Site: brandenburg
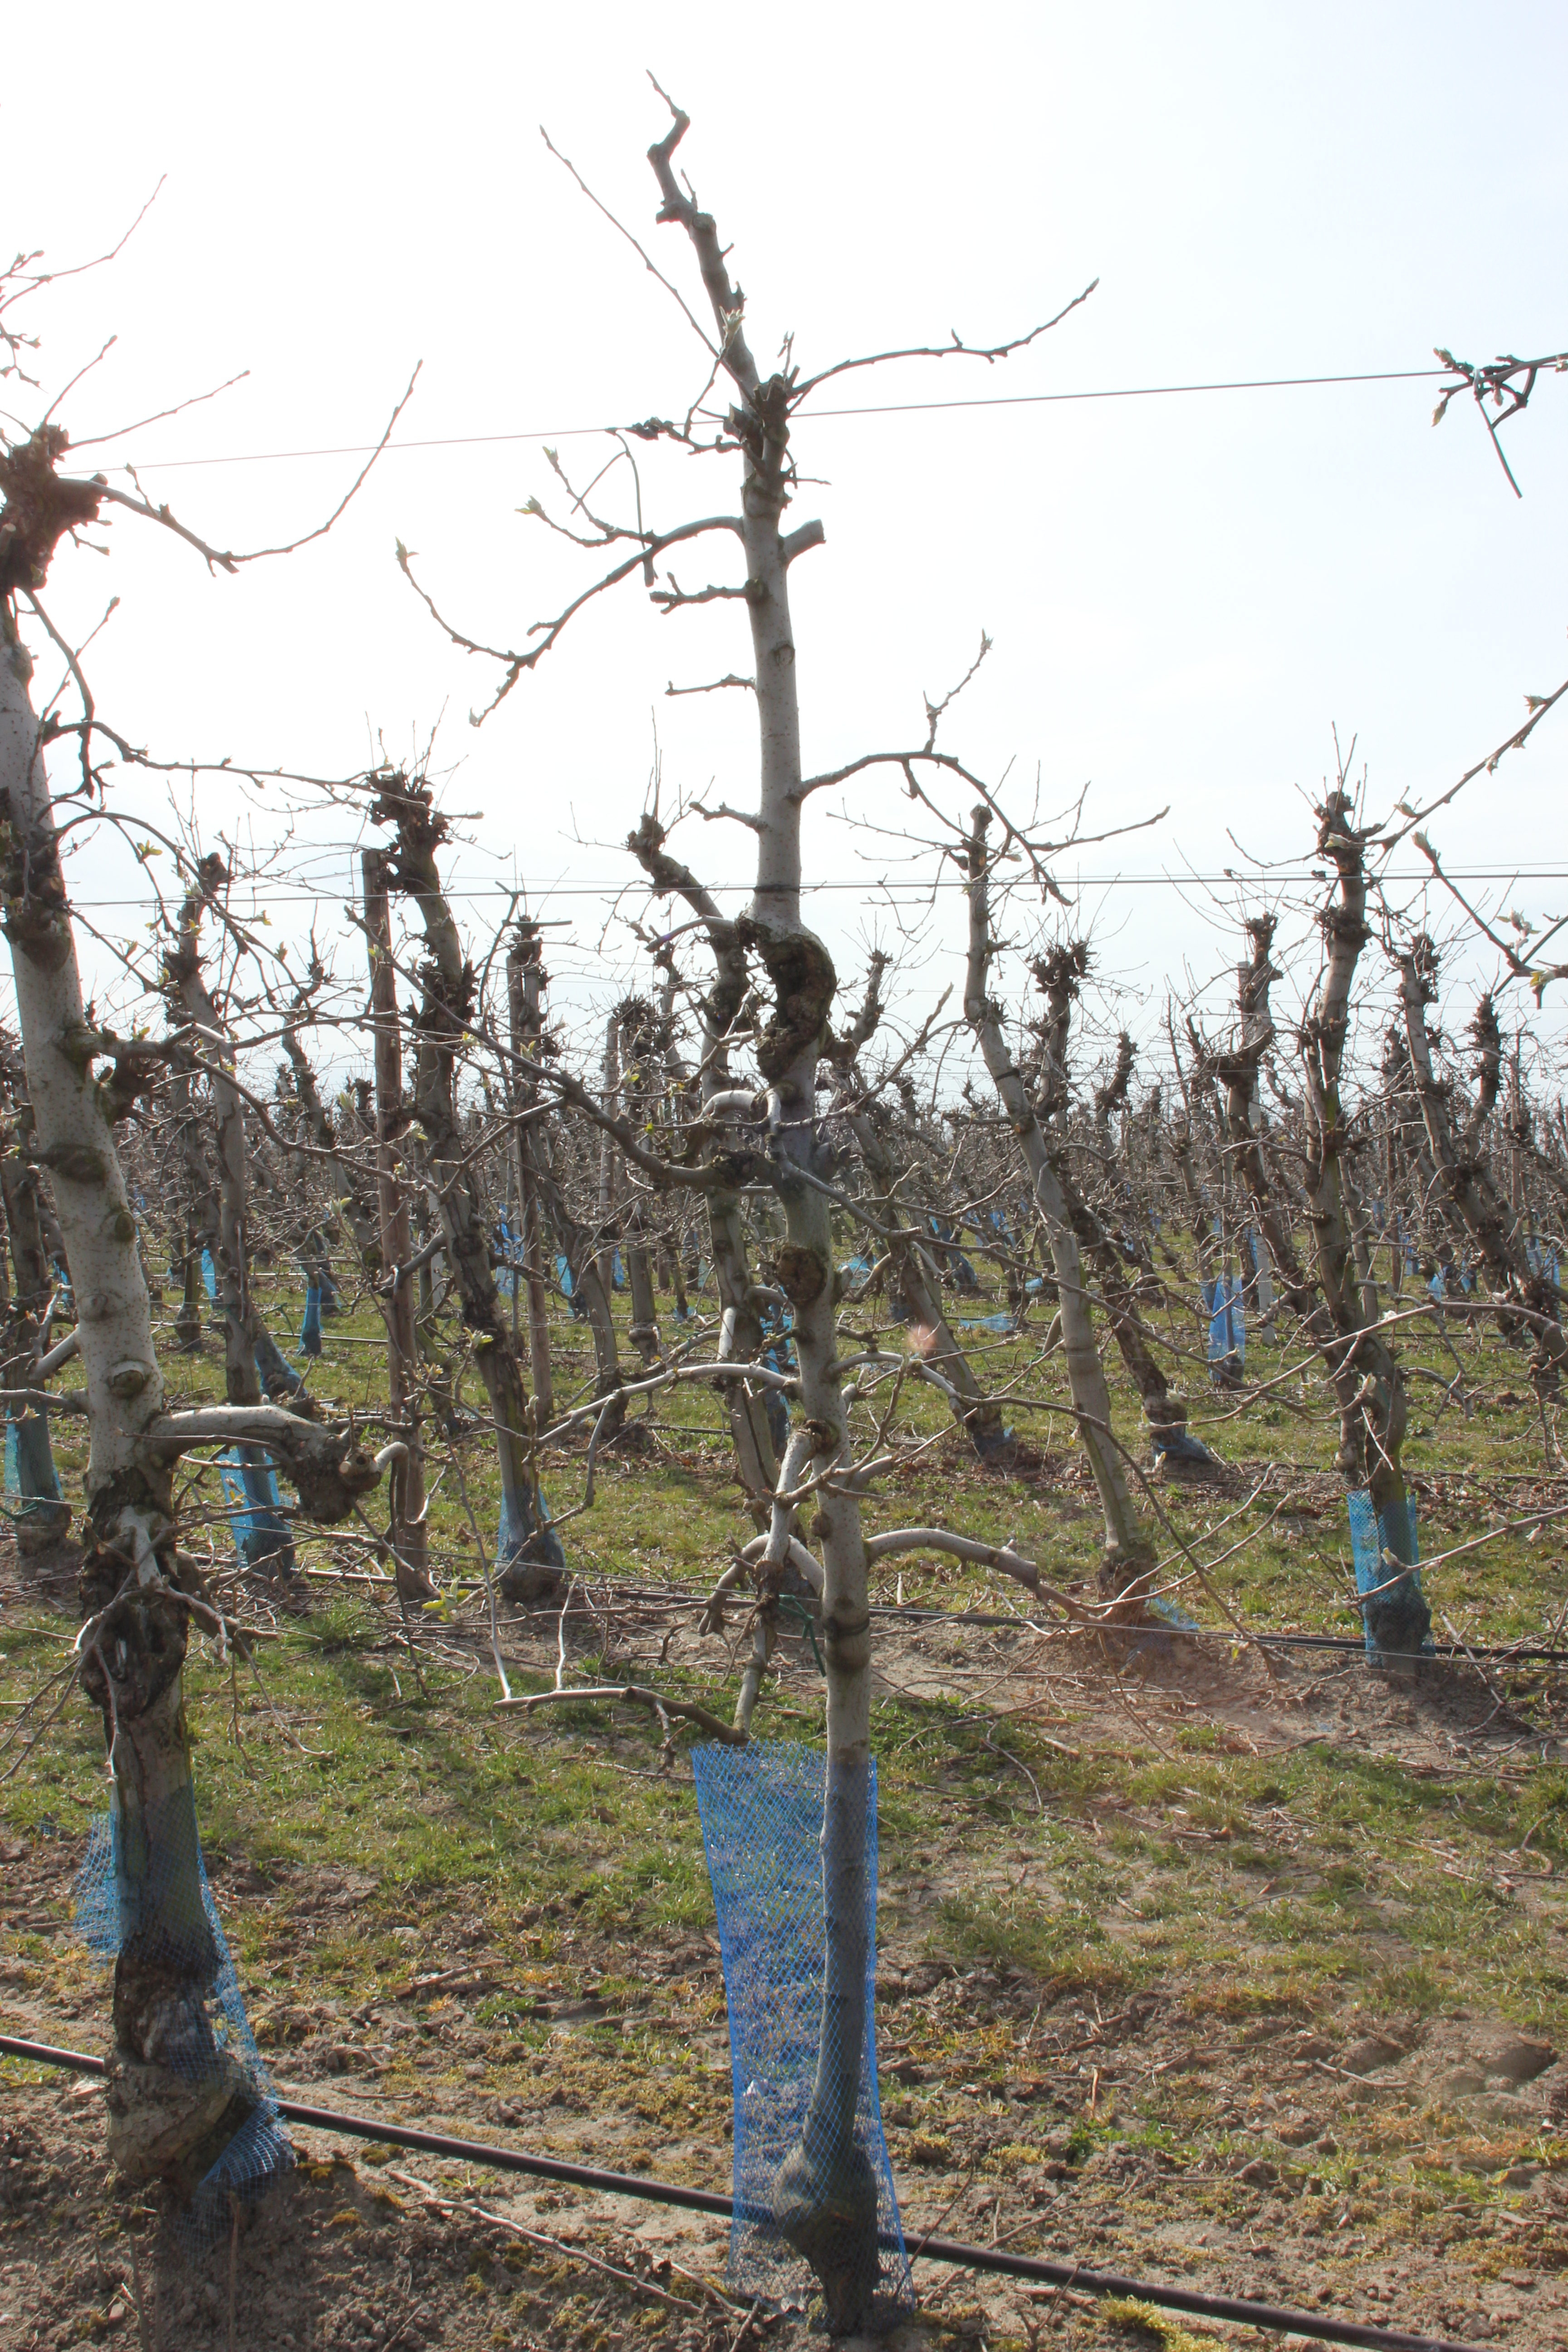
Growth stage (BBCH 54): Inflorescence emergence